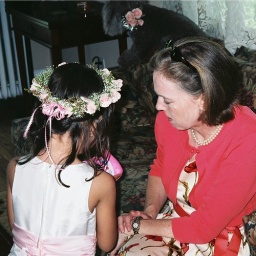
Sara is Eden and Lauren's aunt. Lauren's dog Hershey is wearing flowers in the background.